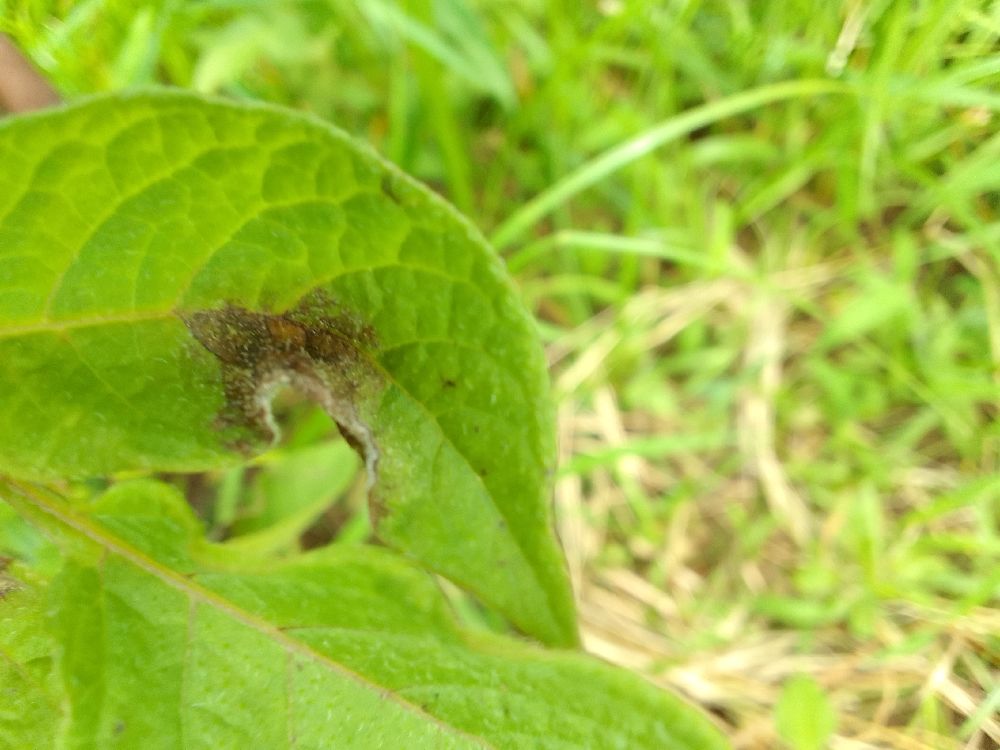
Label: Late blight